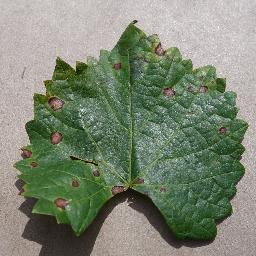
Label: Grape___Black_rot